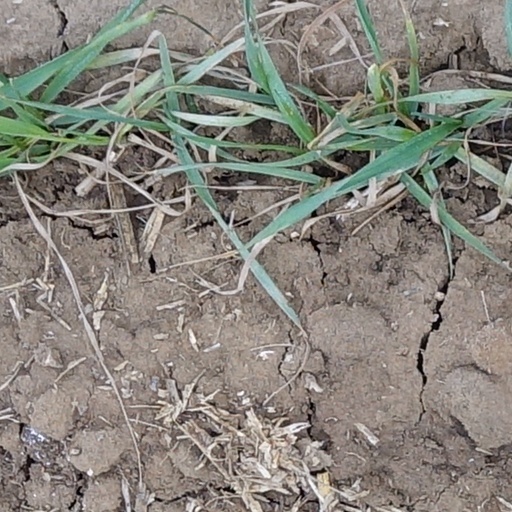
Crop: wheat